No. 11 Squadron PAF

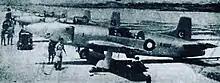
Pakistani Supermarine Attackers

The squadron was first established on 1 January 1949 at RPAF Station Mauripur as a light bomber unit. It was supposed to be equipped with the Bristol Brigand but the first aircraft crashed before arriving in Pakistan. The type's procurement was subsequently halted and the unit was disbanded in February 1949. In June 1951 the unit was restored as a fighter-interceptor squadron and became the PAF's first jet squadron with the introduction of the Supermarine Attacker. First commanded by Squadron Leader A. Rahim Khan, the unit was to remain the PAF's only jet squadron until 18 January 1956 when the unit was re-equipped with the F-86F Sabre and its role changed to a Fighter Bomber squadron.